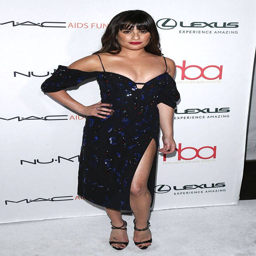
pop artist turns heads in an off the shoulder dress while attending awards .